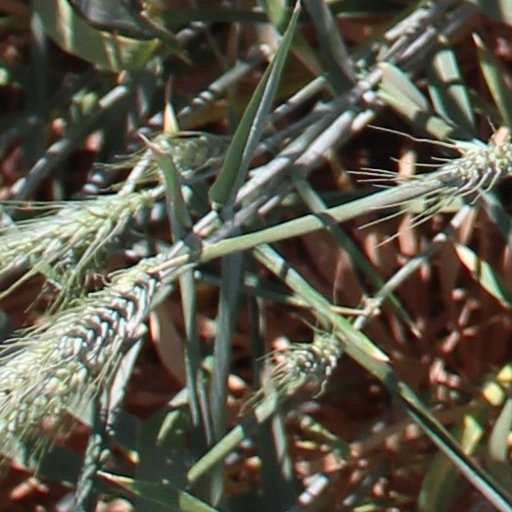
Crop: wheat